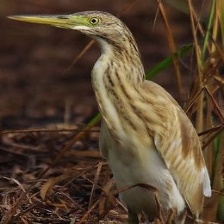
Species: SQUACCO HERON
Scientific name: ARDEOLA RALLOIDES
ImageNet parent category: little_blue_heron